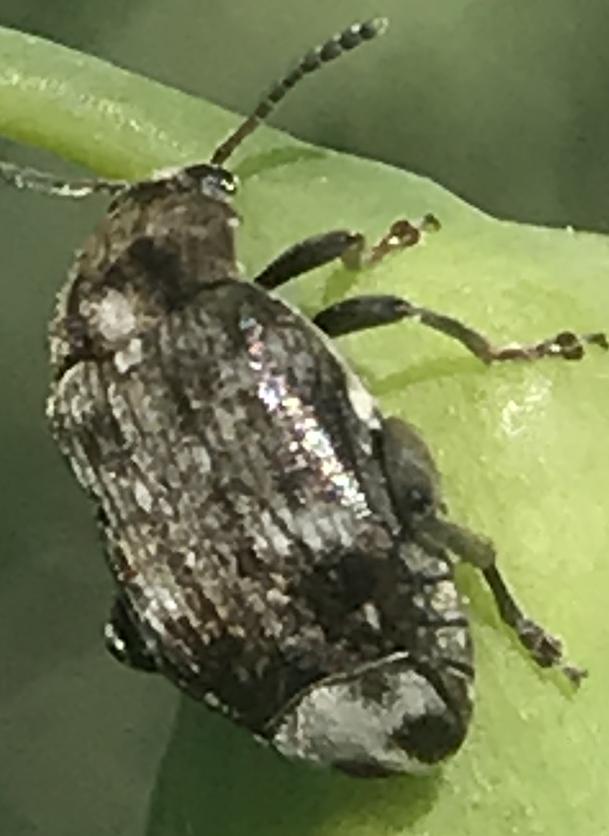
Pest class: pea_weevil